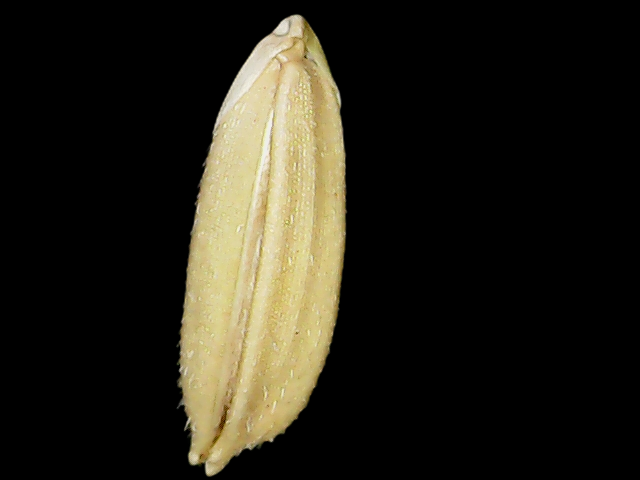
Rice variety: Bd30